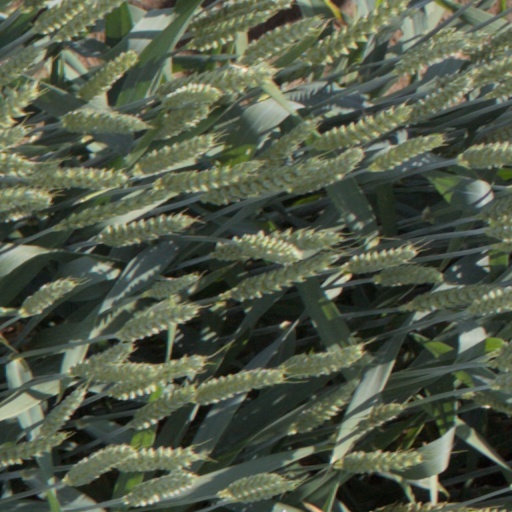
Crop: wheat